Spanish ship Fenix (1749)

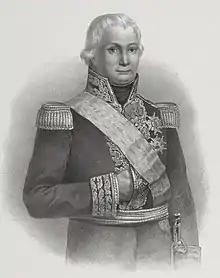
Honoré Joseph Antoine Ganteaume

Following the death of French ally Hyder Ali in December 1782, British commanders at Madras decided to attempt the recapture of Cuddalore. The army marched south from Madras, circling around the city and then encamping south of it. The British fleet, eighteen ships-of-the-line including "Gibraltar", under Admiral Sir Edward Hughes, anchored to the south to protect the army and its supply ships. By early June 1783 the siege of Cuddalore was under way.